Mahallat

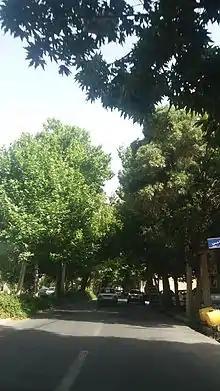
Street in Mahallat - 2016

Mahallat is a city in the Central District of Mahallat County, Markazi province, Iran, serving as capital of both the county and the district.